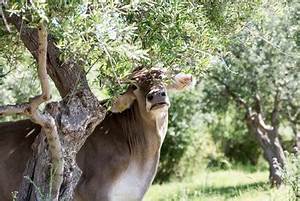
Label: cow